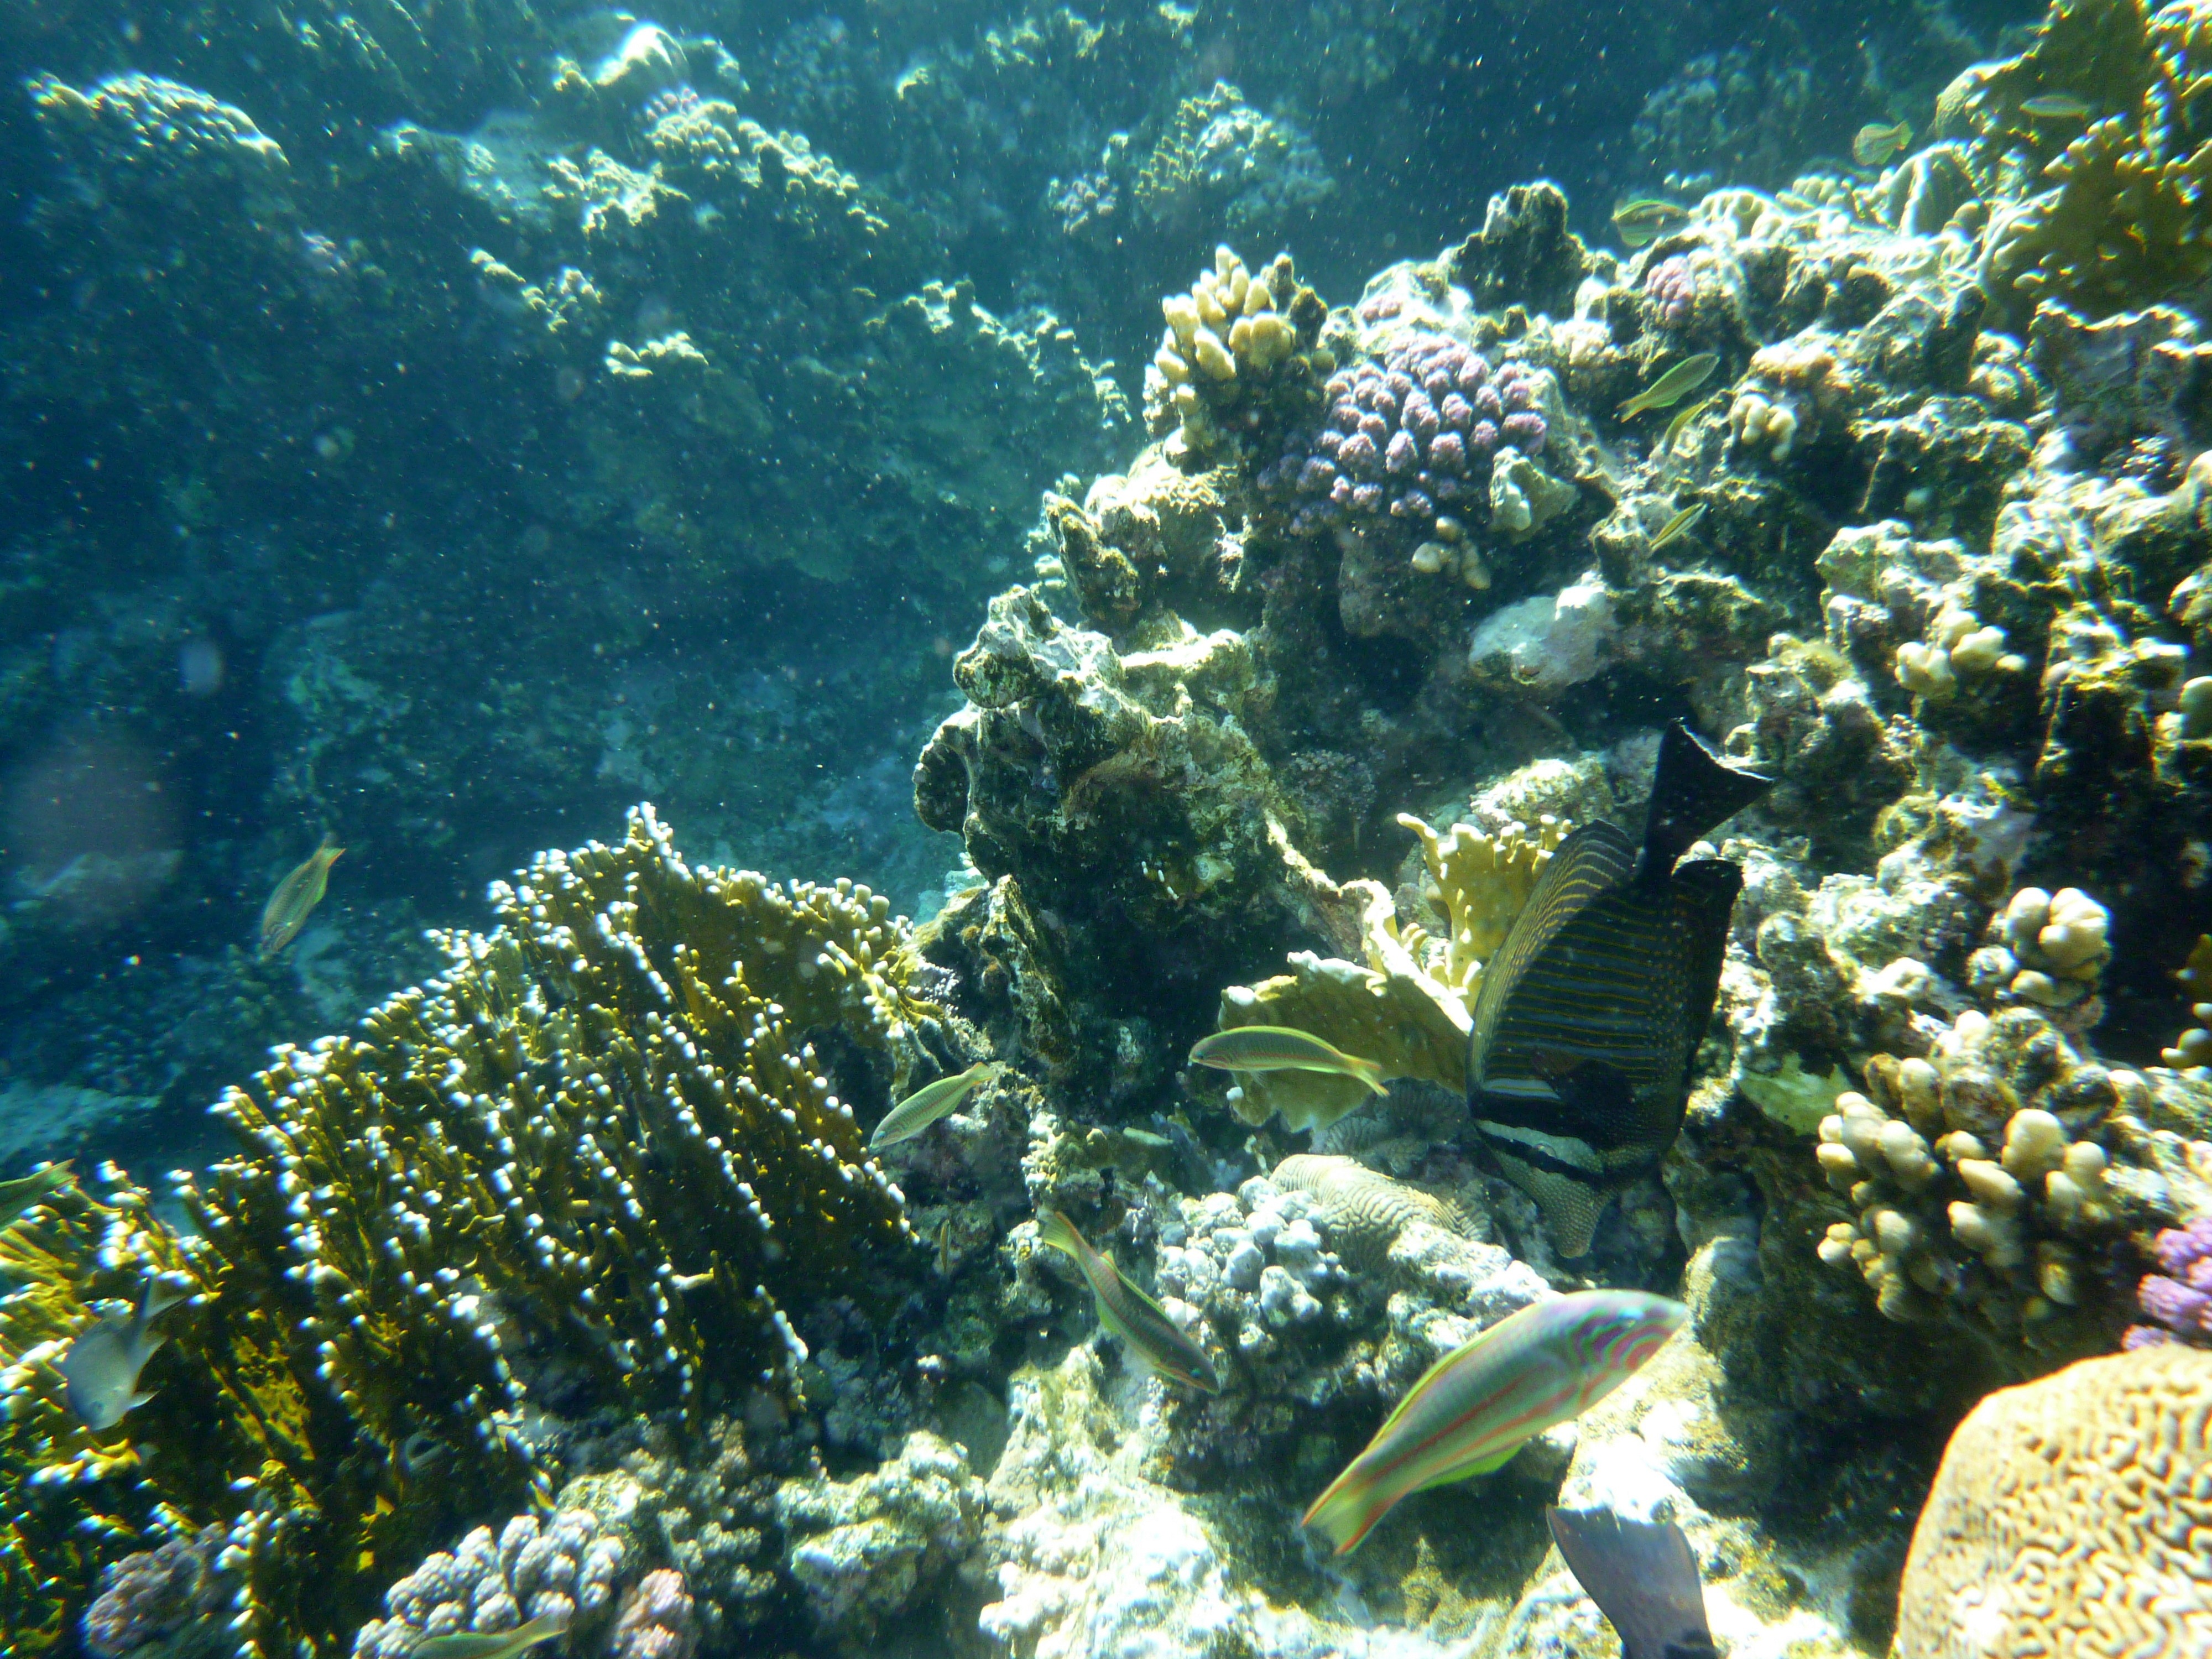
sea, water, underwater, biology, fish, sea animal, coral, coral reef, reef, habitat, divers, natural environment, marine biology, coral reef fish, stony coral